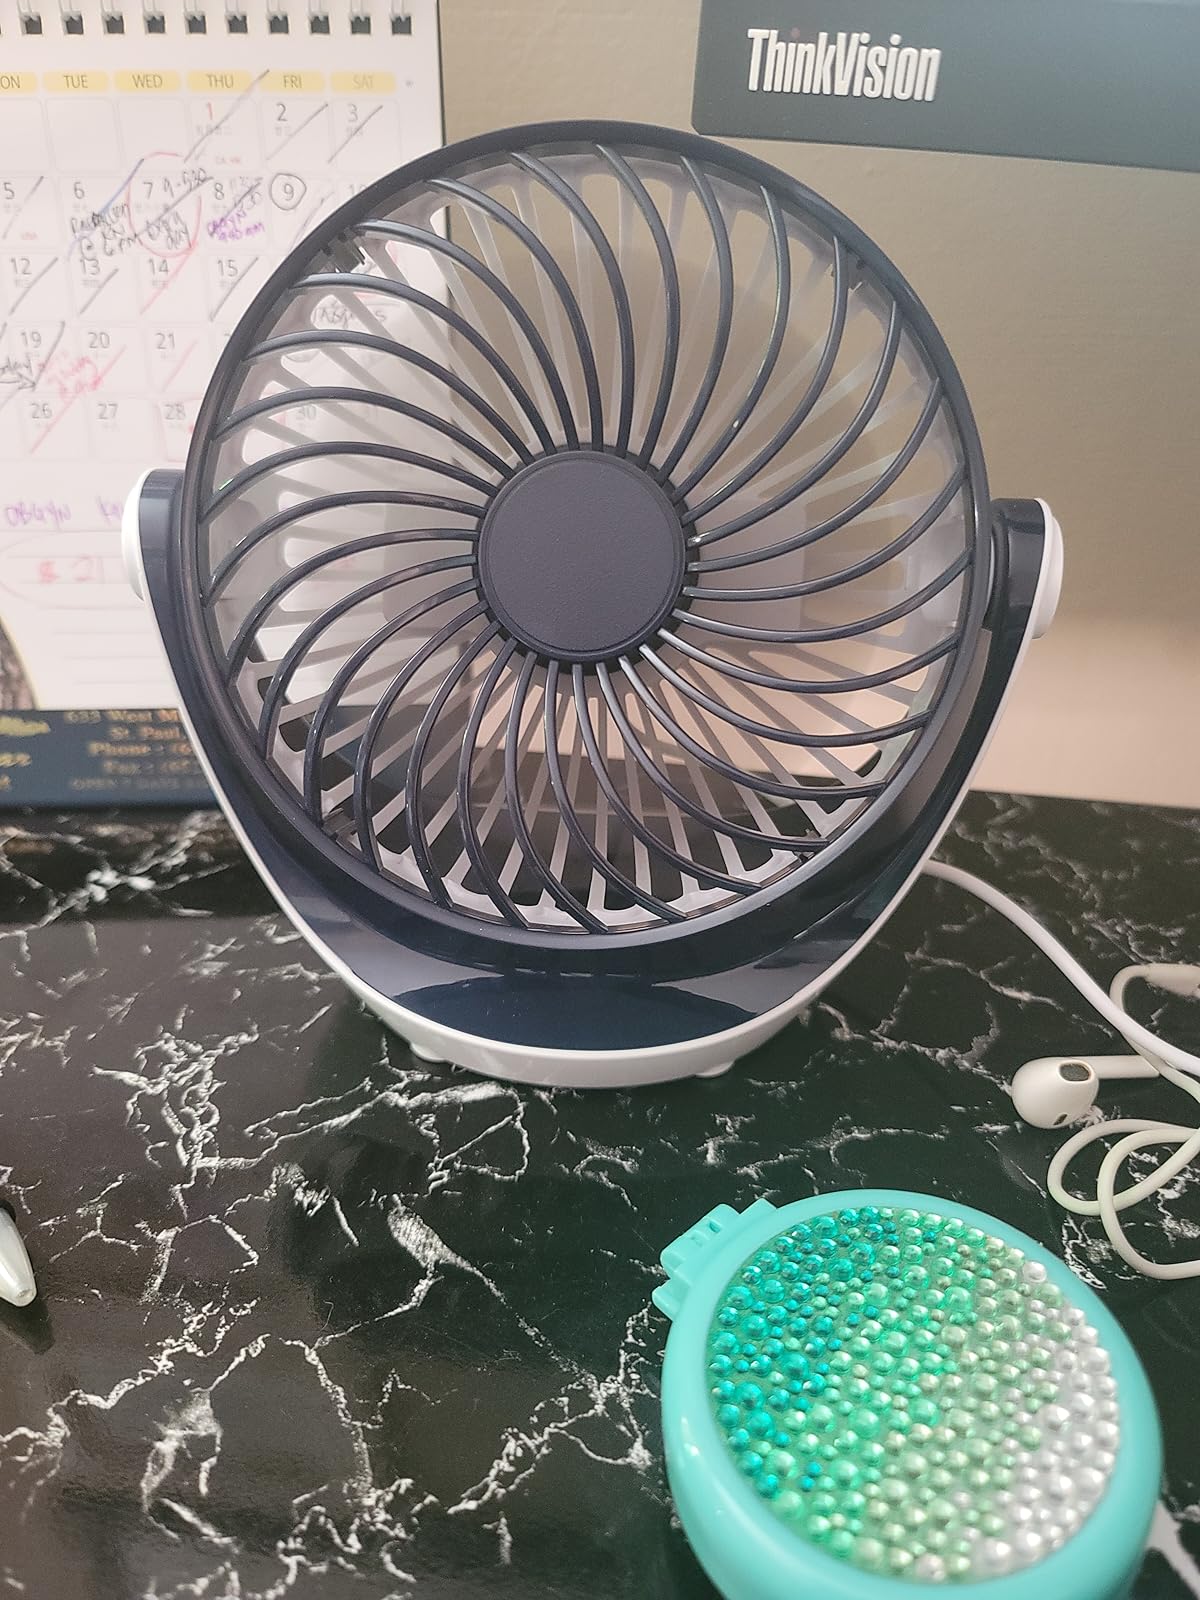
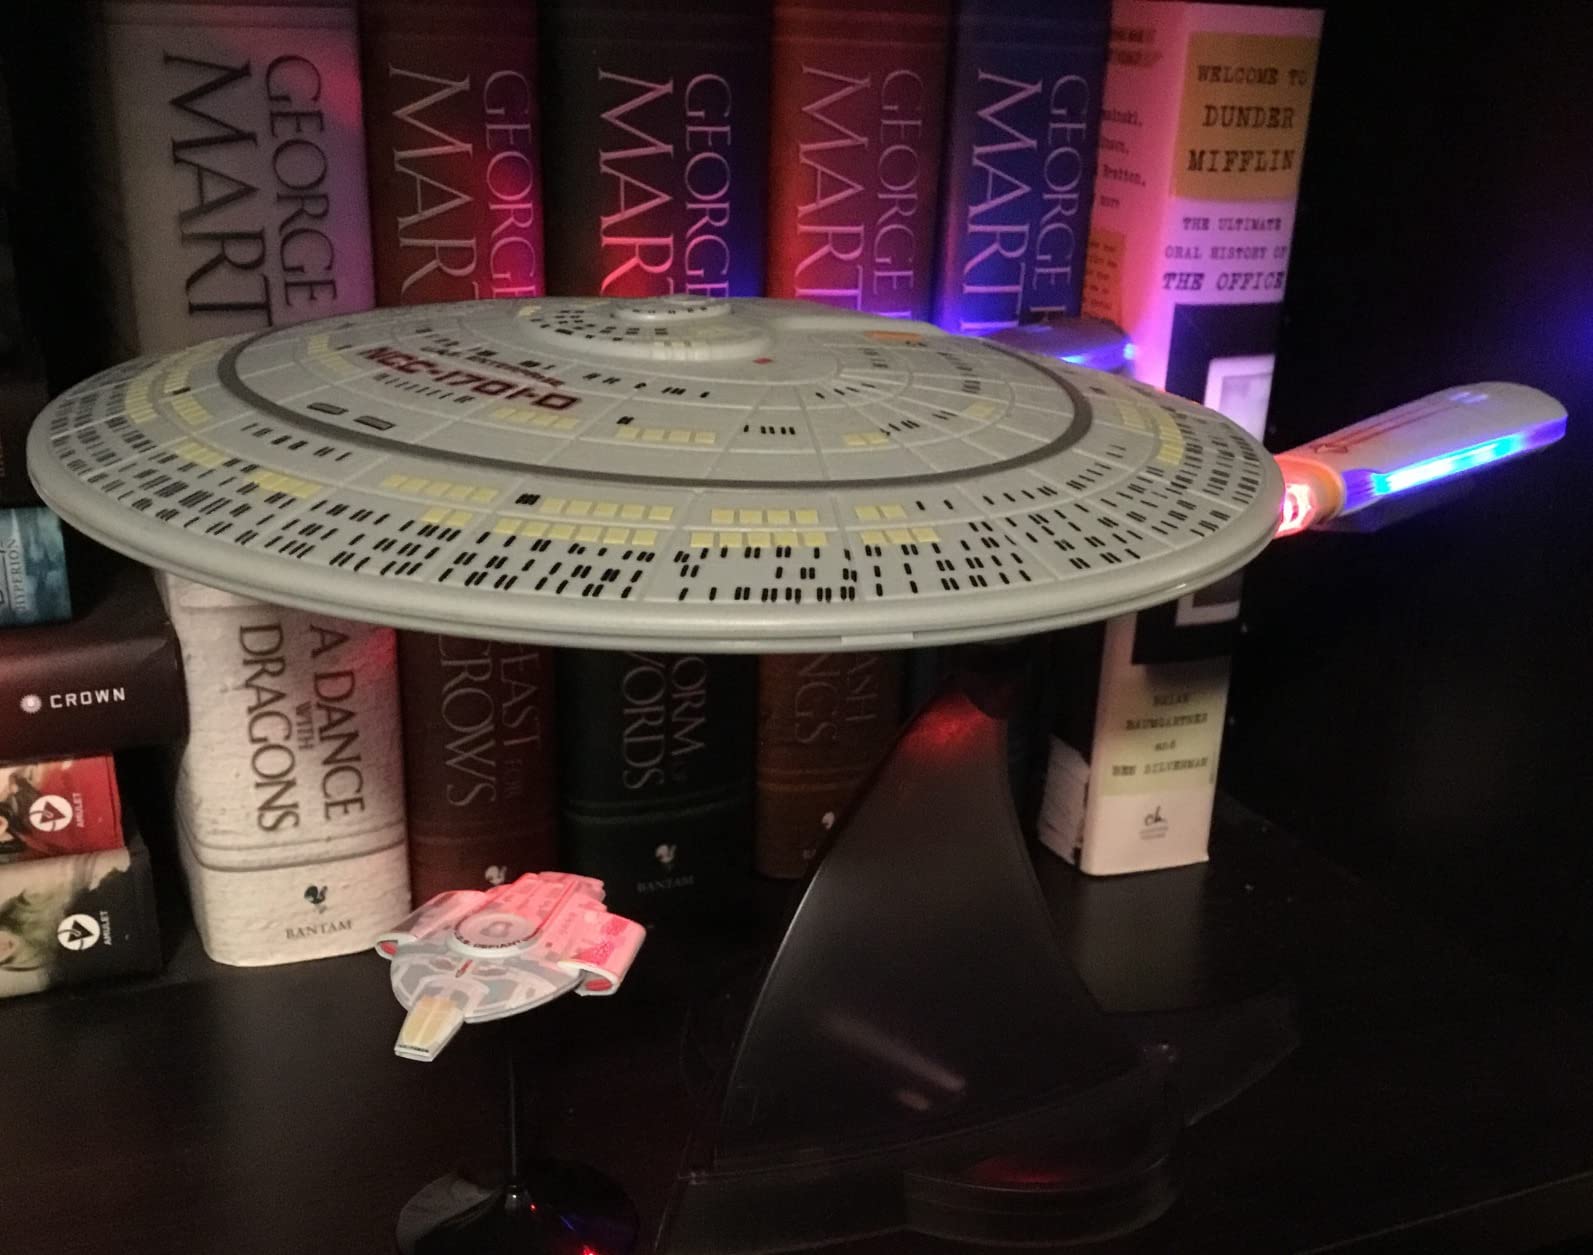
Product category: fan
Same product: no